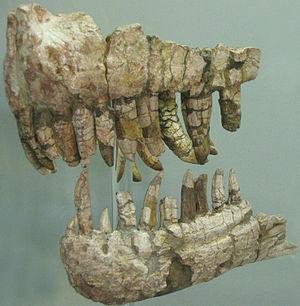
Genyodectes est un genre de dinosaure théropode cératosaurien du Crétacé inférieur de l'Amérique du Sud.